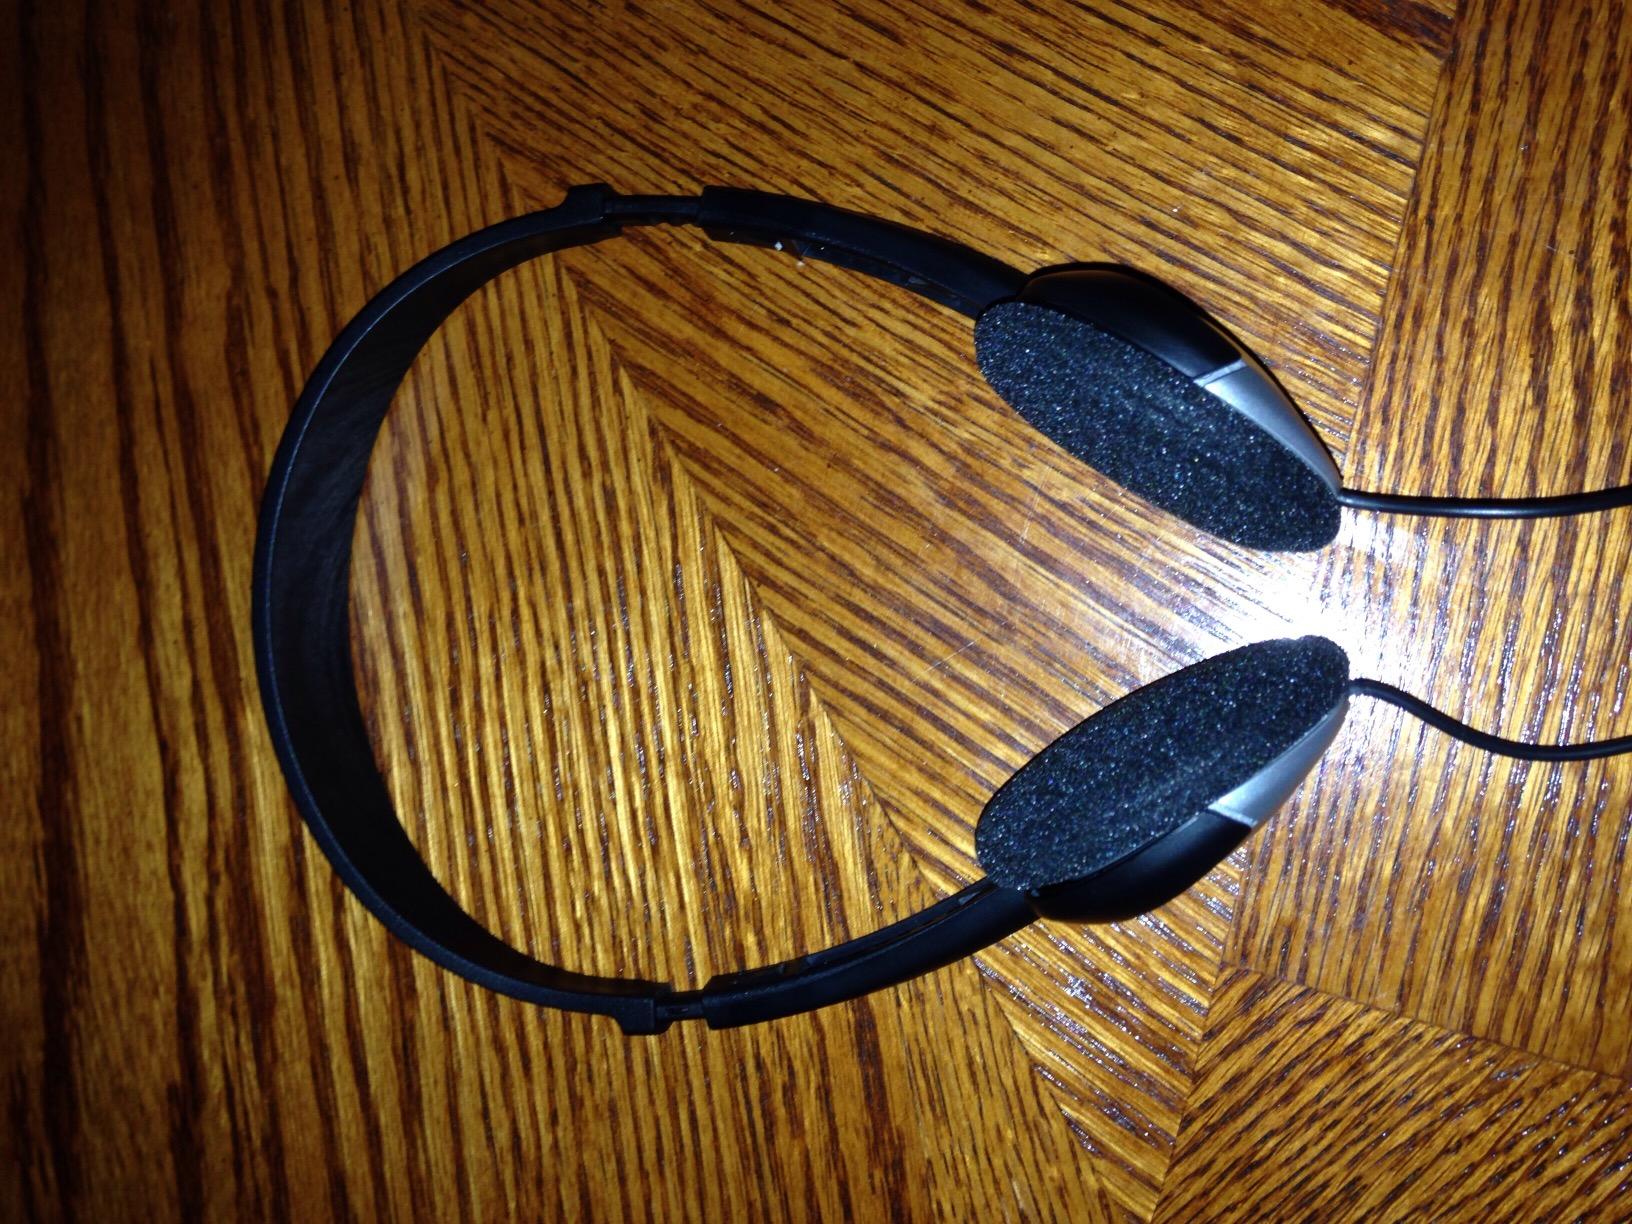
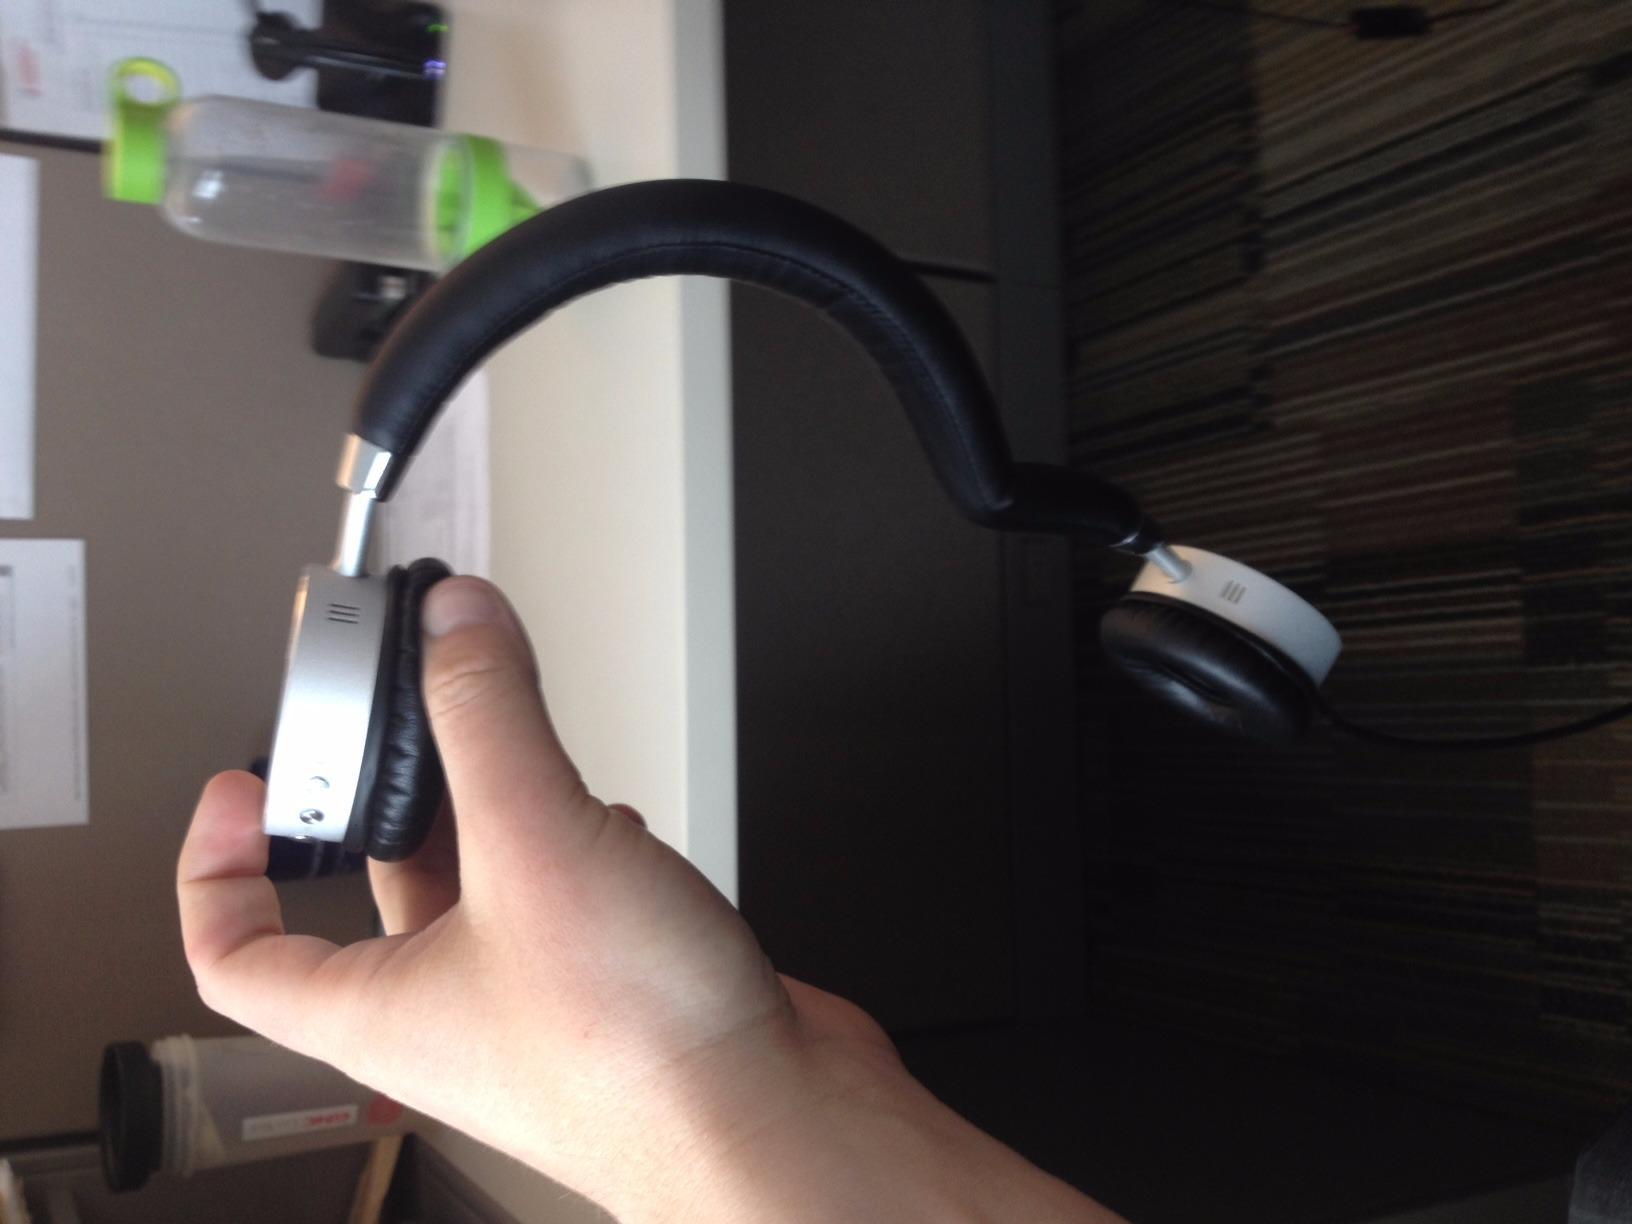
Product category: headphones
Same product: no